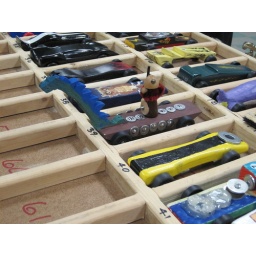
Note the Viking ship. Jack's car is the green one in the upper right.